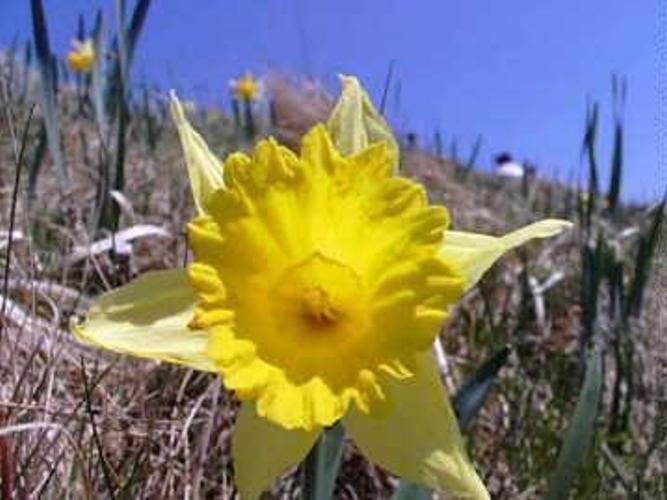
Flower: Daffodil